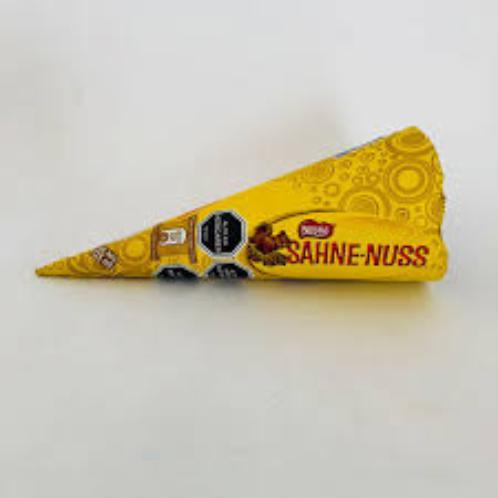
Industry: Food